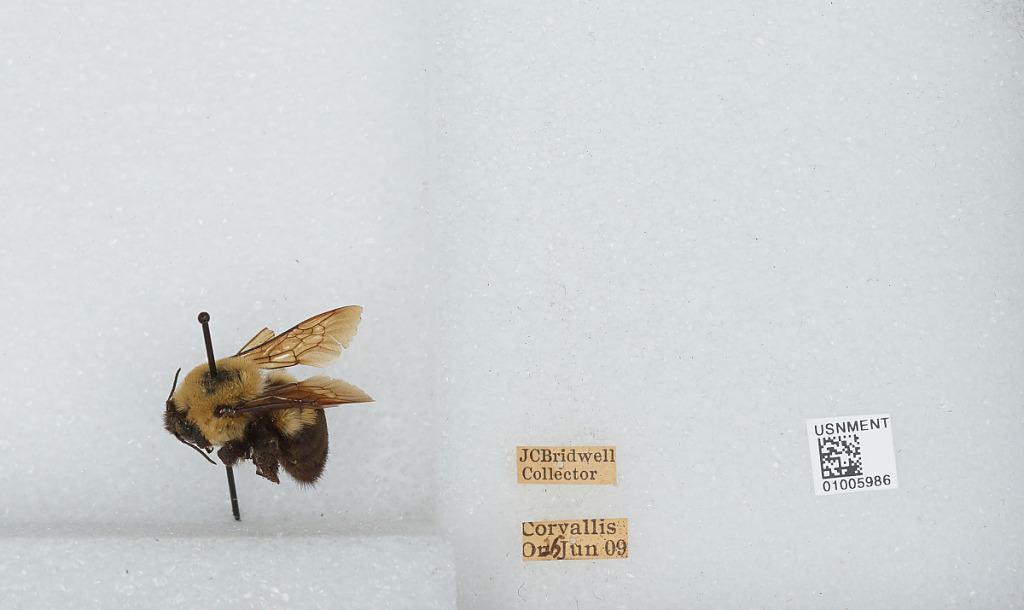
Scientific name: Bombus (Separatobombus) griseocollis (De Geer)
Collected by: J. Bridwell
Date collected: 1909-6-25
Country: United States
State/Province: Oregon
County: Benton
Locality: Corvallis
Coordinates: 44.5667, -123.283